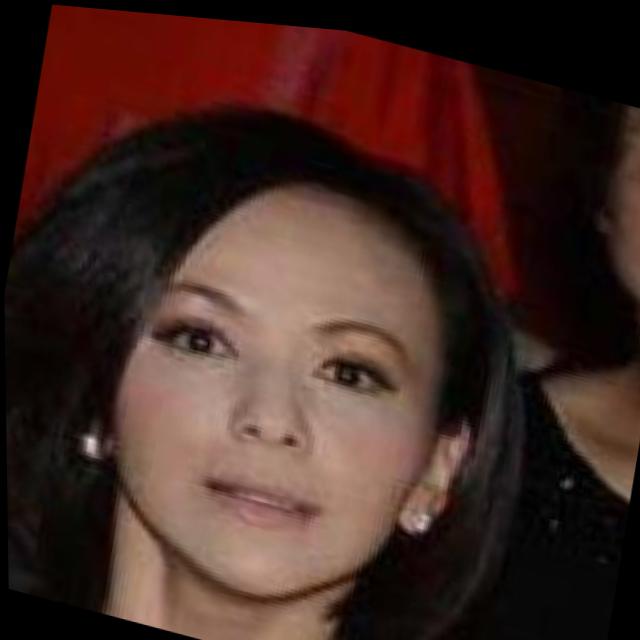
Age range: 45-64